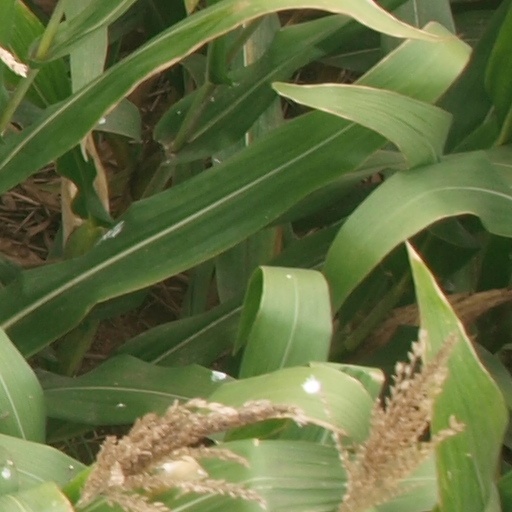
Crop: maize; corn